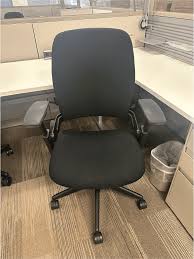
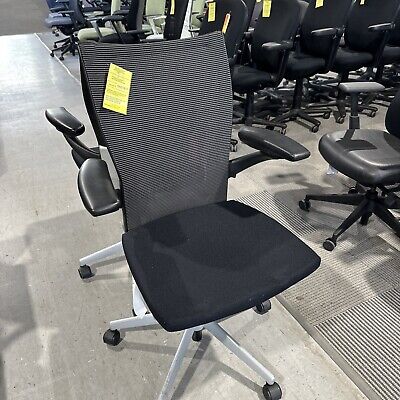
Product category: items_chair
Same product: no